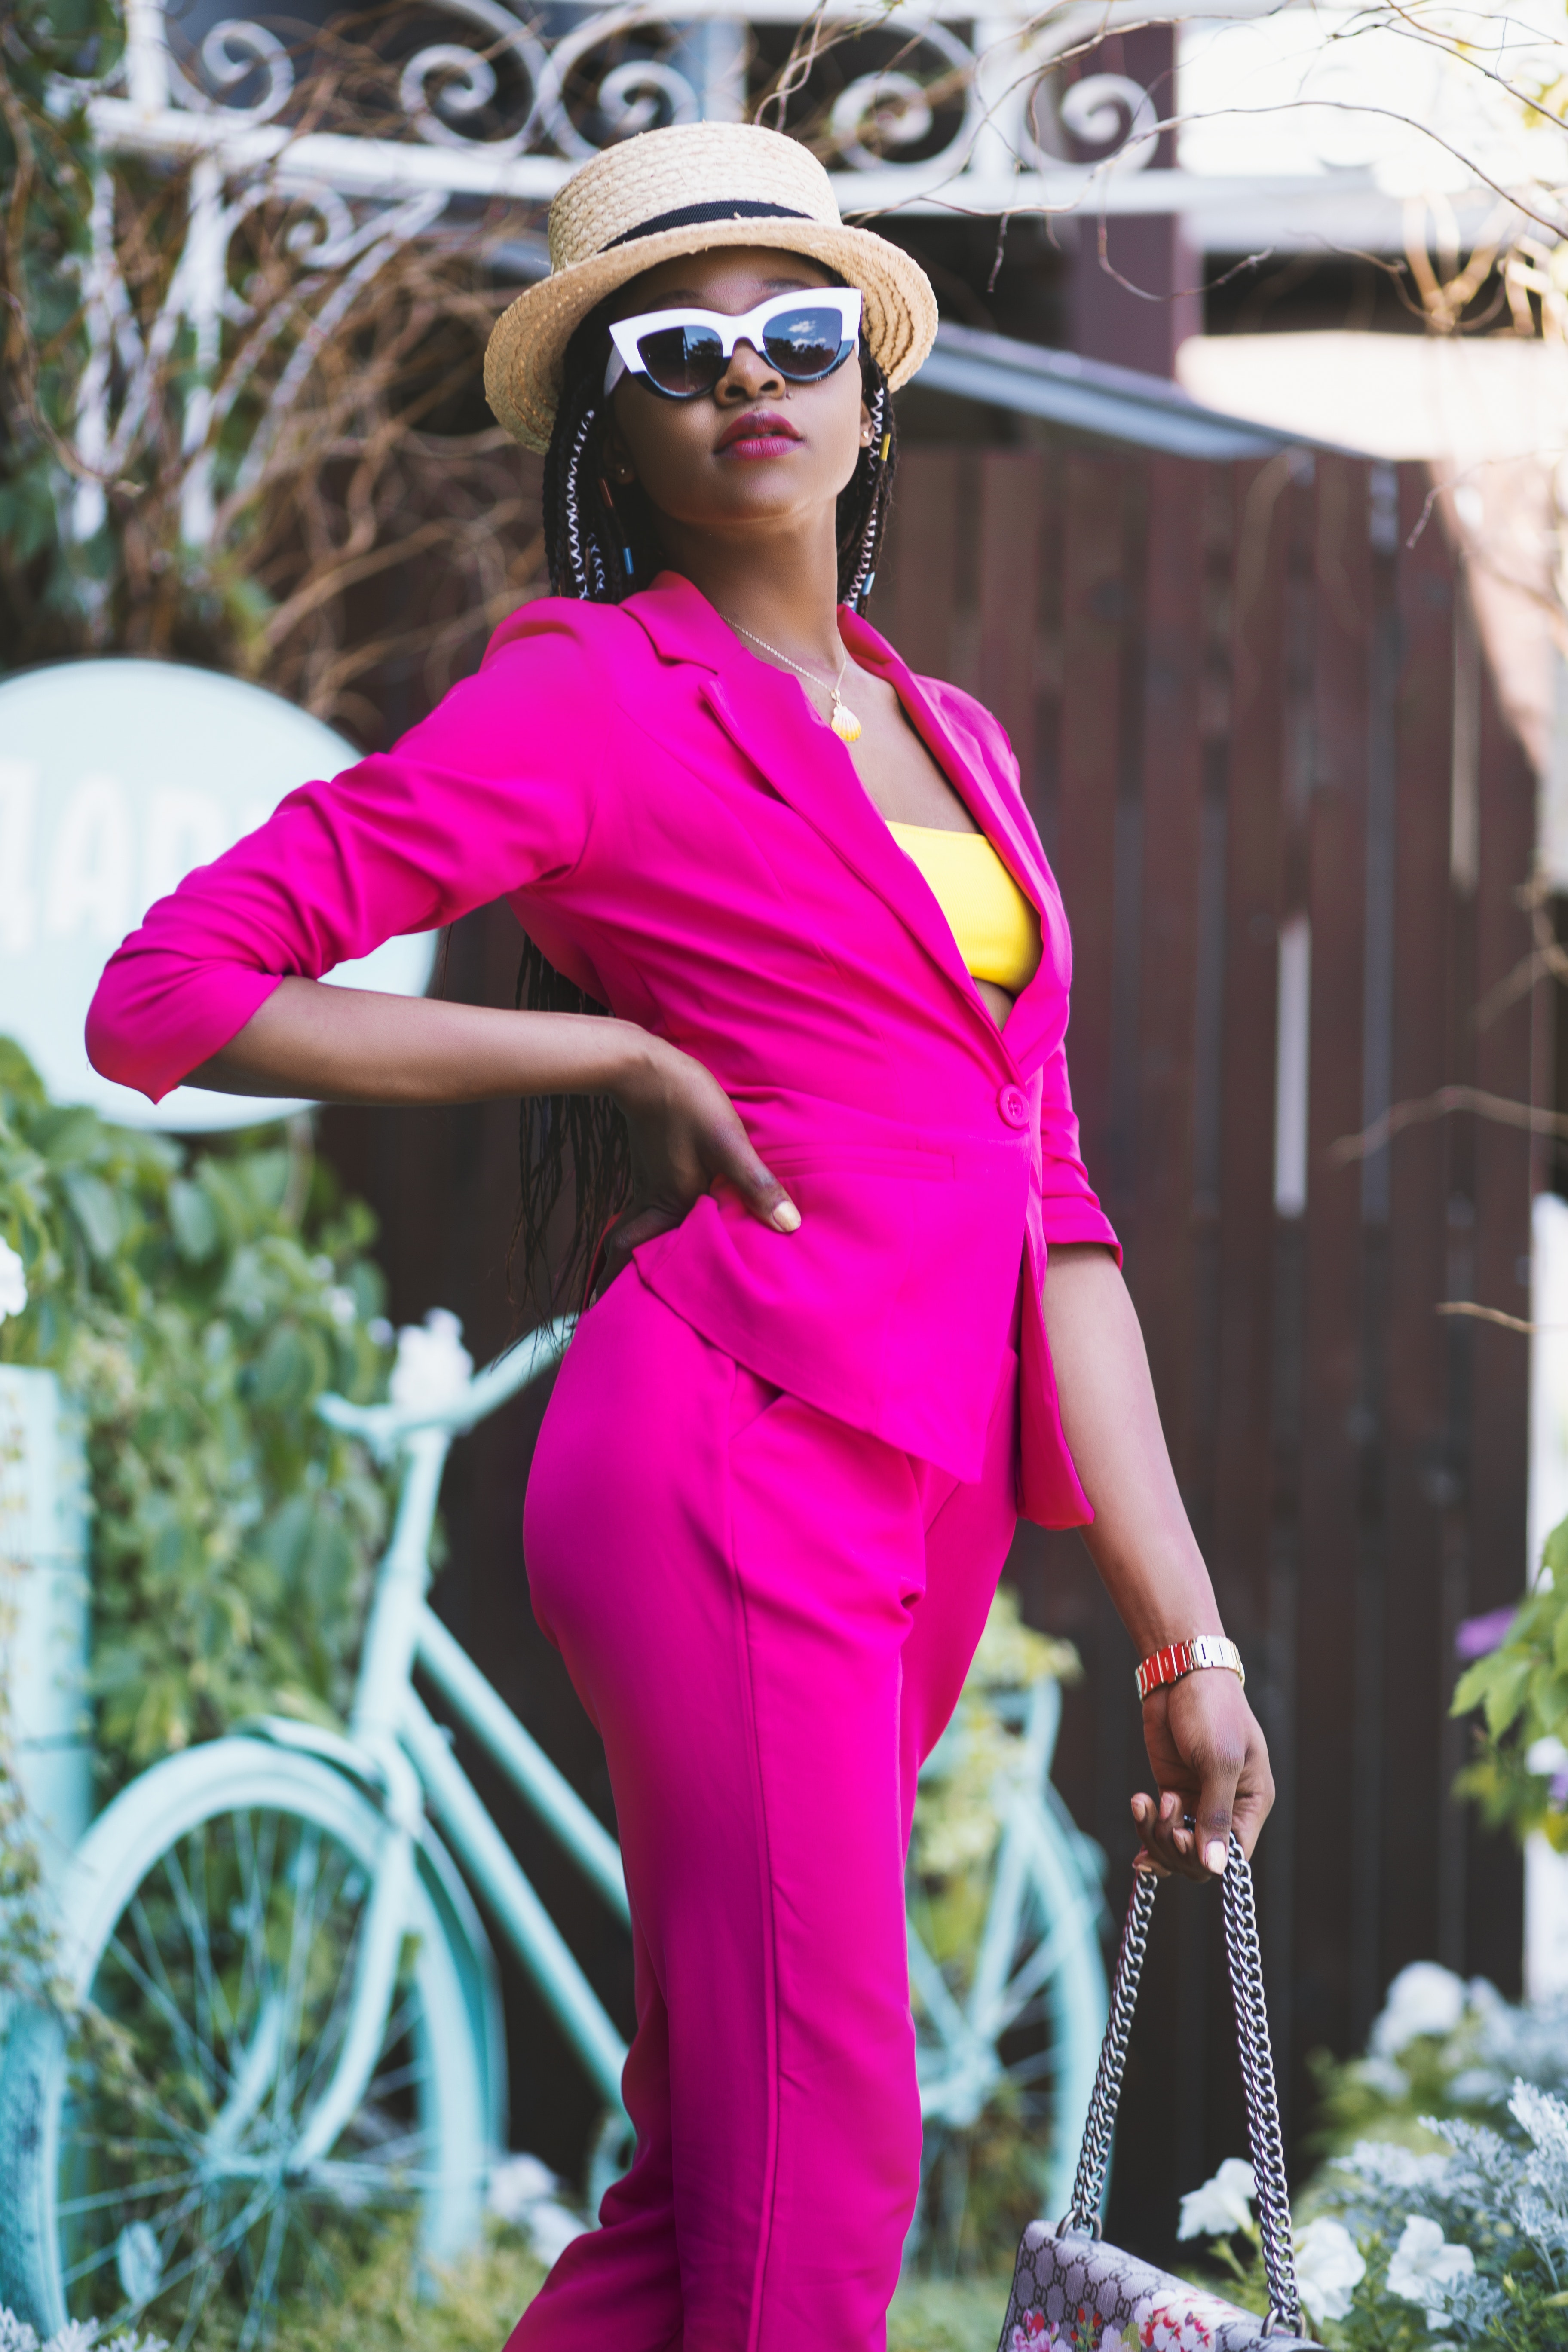
pink, clothing, magenta, street fashion, fashion, sunglasses, dress, photography, eyewear, model, formal wear, spandex, style, costume, photo shoot, fashion accessory, sportswear